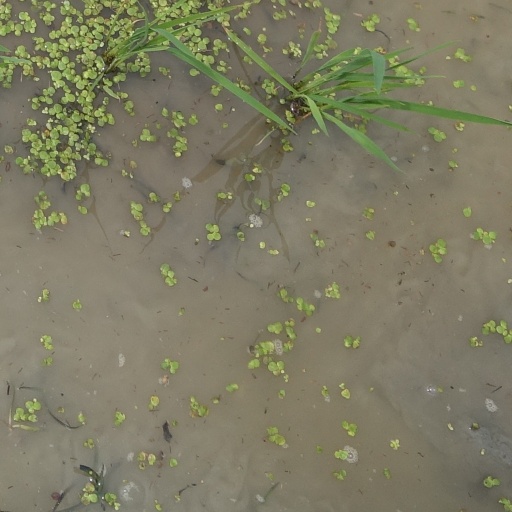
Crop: rice